Linda Kearns MacWhinney

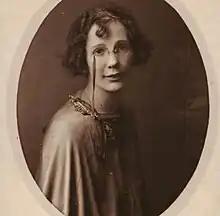
Photograph of Kearns in 1922, dressed in Gaelic attire. She often wore this while fundraising internationally.

In 1924–1925, she conducted a successful fundraising tour of Australia on behalf of Republican causes.